Roland Dantes

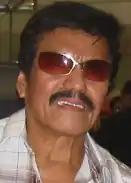

Rolando Pintoy Dantes (June 15, 1940 – March 16, 2009) was an actor, champion bodybuilder and Filipino martial artist who trained with Remy Presas for over 30 years.